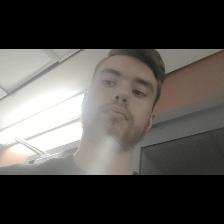
Label: Human